Rheum palmatum

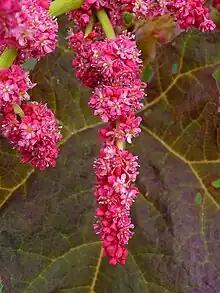
Loosely branched clusters of matured red flowers found on the lobed-leafed Chinese rhubarb.

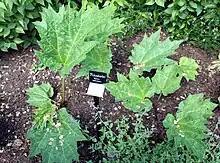
Habit of Rheum palmatum

It is a perennial herbaceous plant growing to tall. Its lobed leaves are large, jagged and hand-shaped, growing to wide and long, occasionally to . The tiny pink flowers are in panicles up to tall. Chinese rhubarb has thick, deep roots.